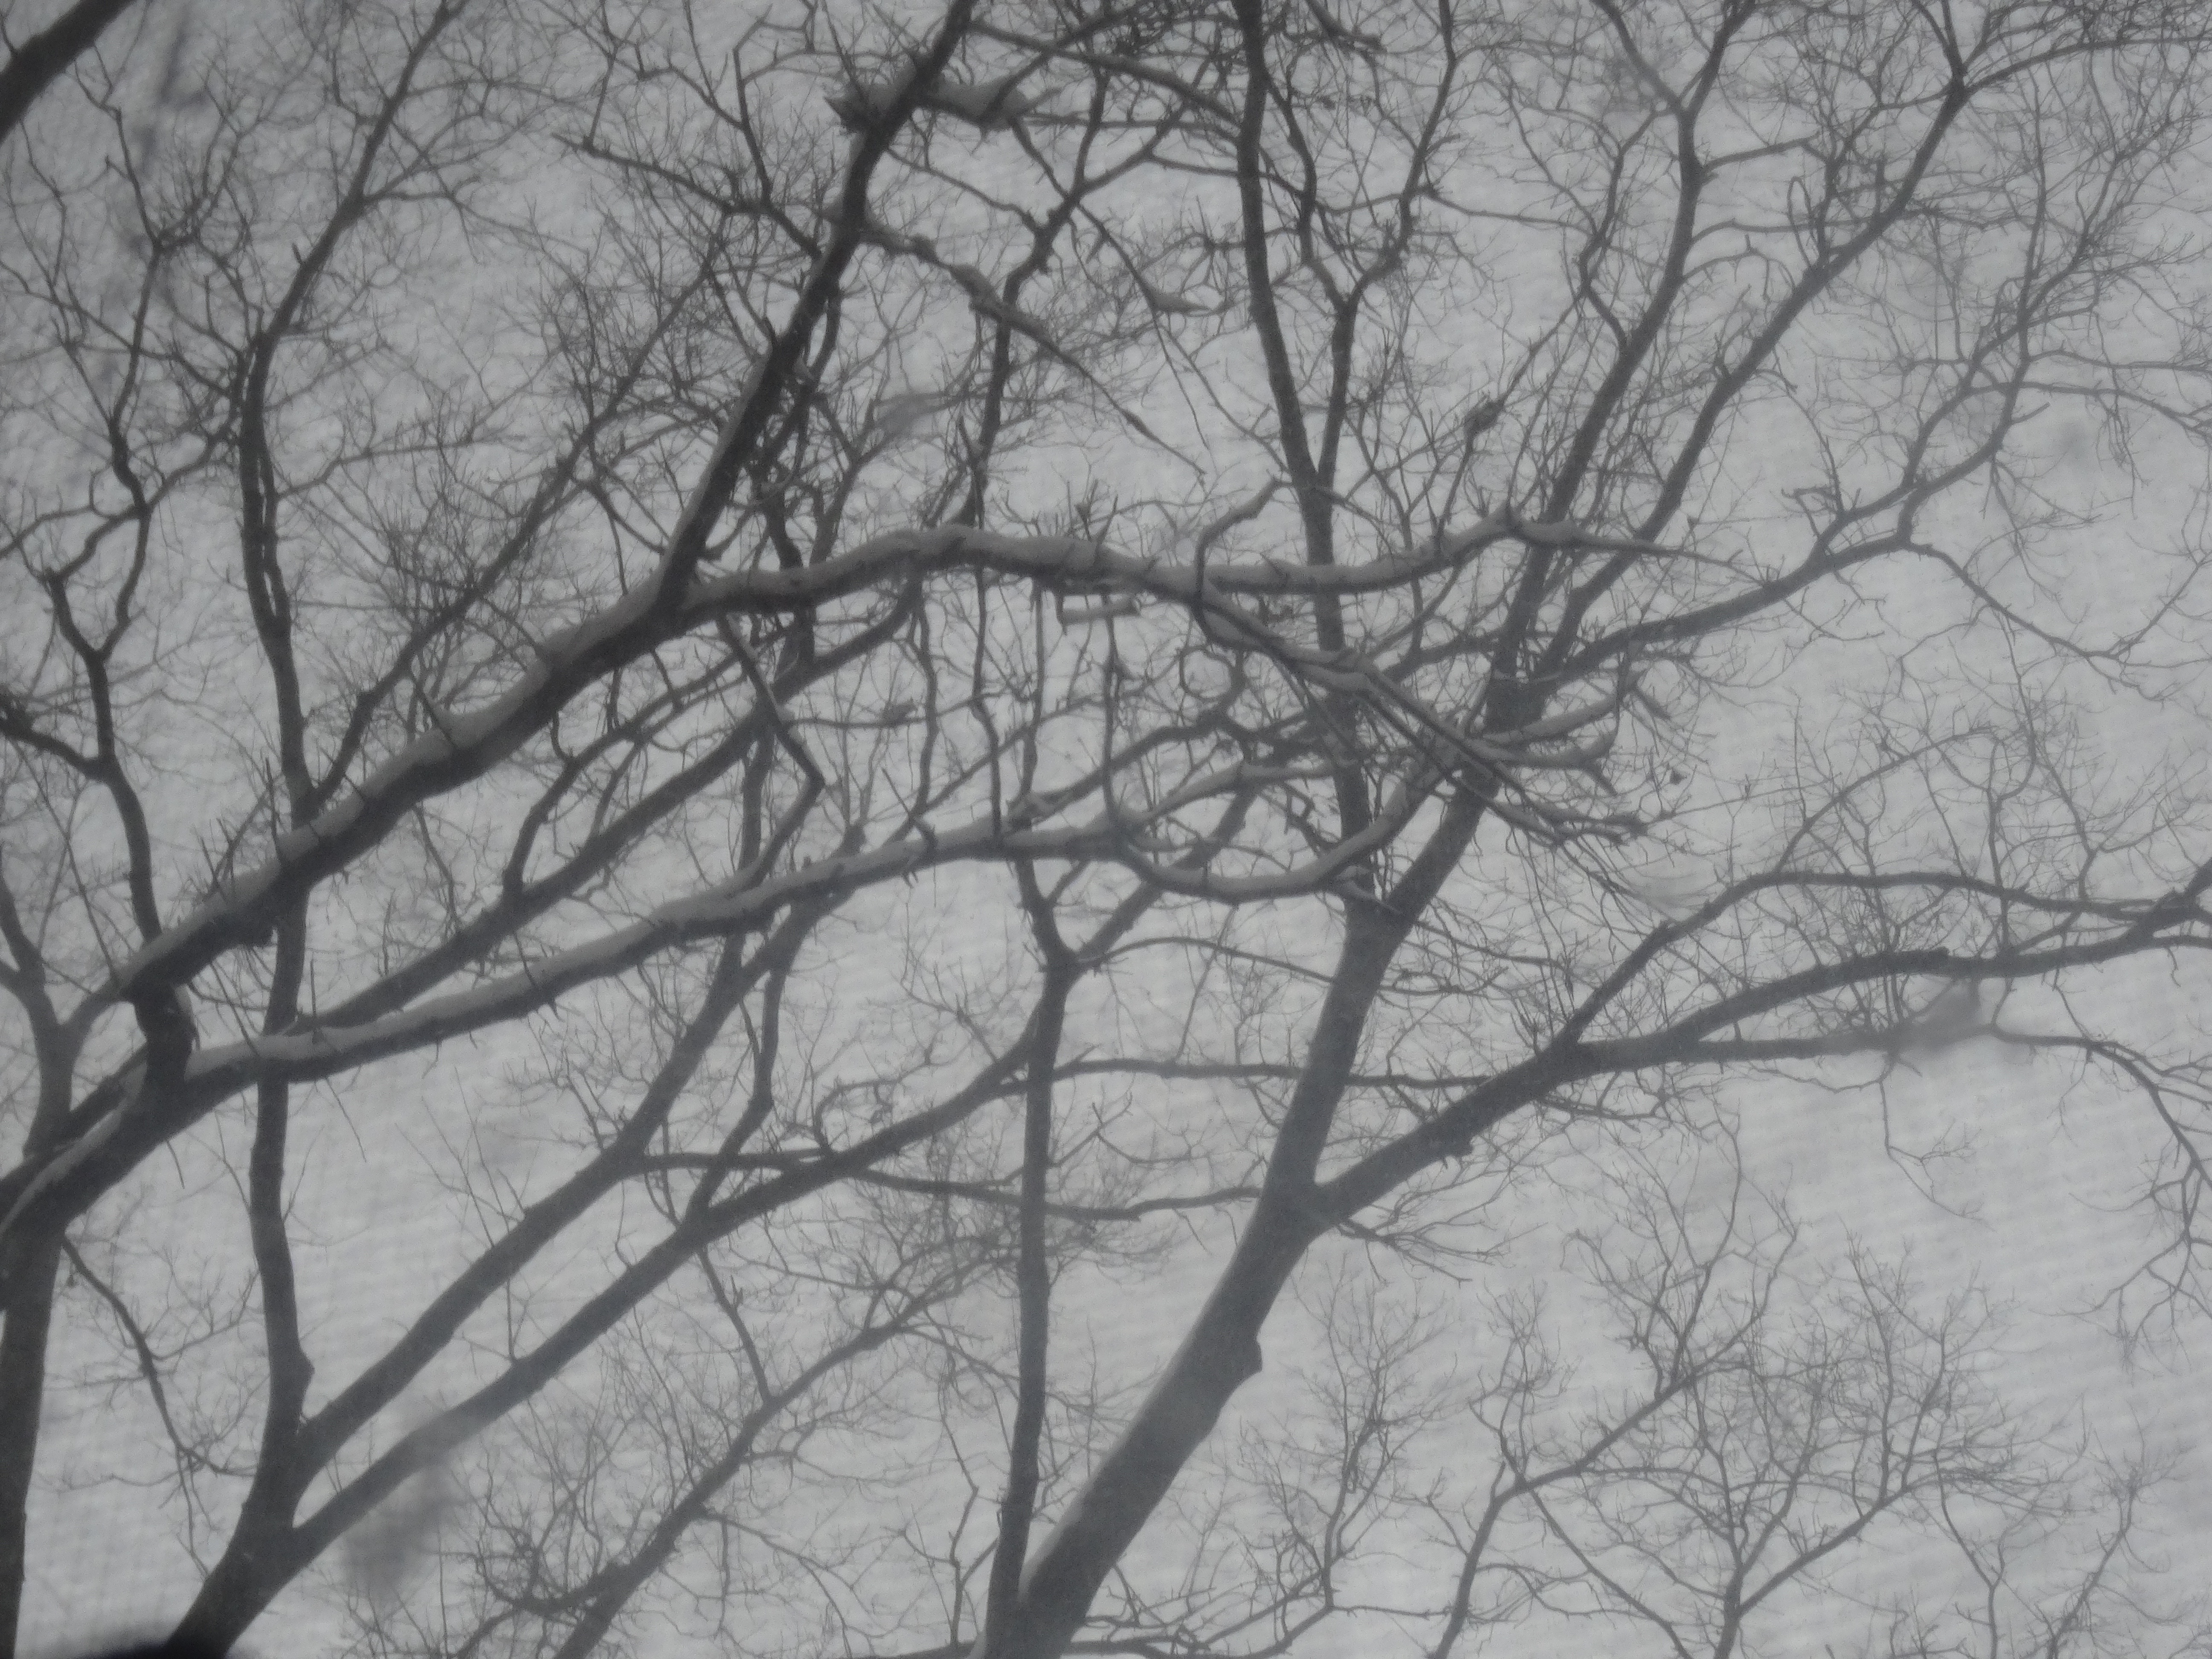
tree, branch, snow, winter, black and white, frost, weather, monochrome, season, twig, blizzard, freezing, monochrome photography, atmospheric phenomenon, woody plant, winter storm